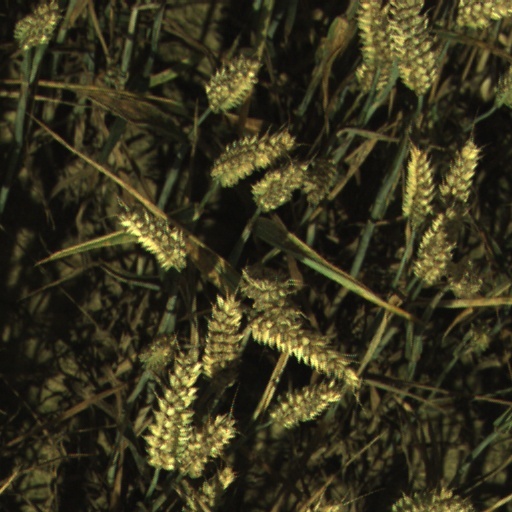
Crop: wheat